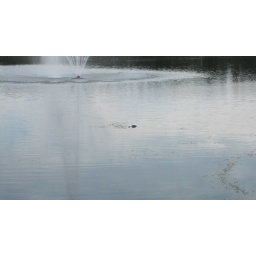
While taking pictures of the lake and it's view we spotted this alligator in the water just watching us